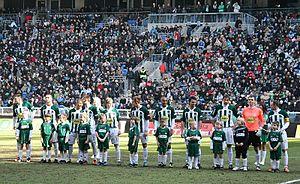
Présentation des joueurs du Warta Poznań (football), contre le GKS Katowice.
Le stade municipal de Poznań est un stade de football situé à Poznań, en Pologne. Il s'agit du principal équipement sportif de la ville.